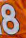
Number: 8